Thomas Andrew Lumisden Strange

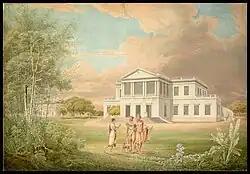

Strange supported the development of Kings College from his position on the board of governors. He donated his law library to the lawyers in Nova Scotia, which laid the foundation for the present library of the Nova Scotia Barristers' Society. He also was president of the North British Society.